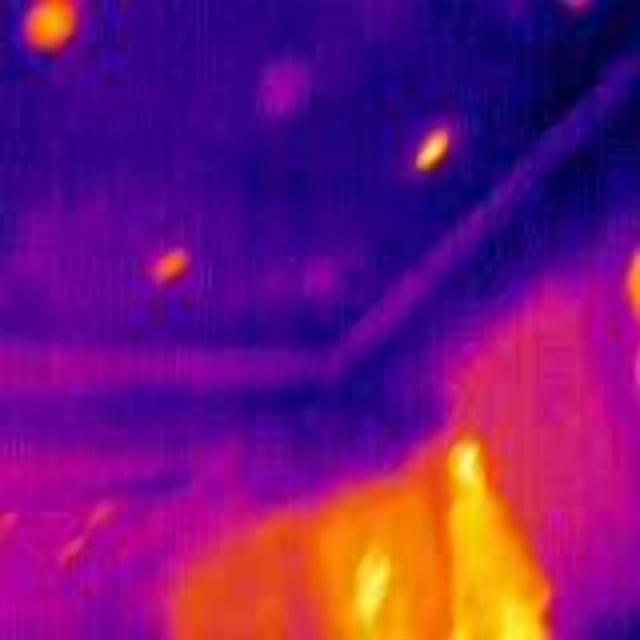
Detected objects:
label: person
label: person